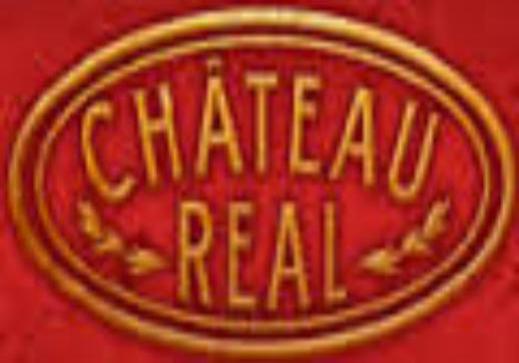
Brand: chateau real
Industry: Necessities